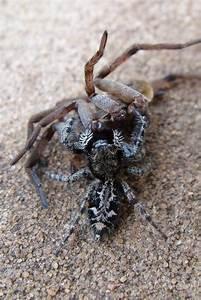
spider